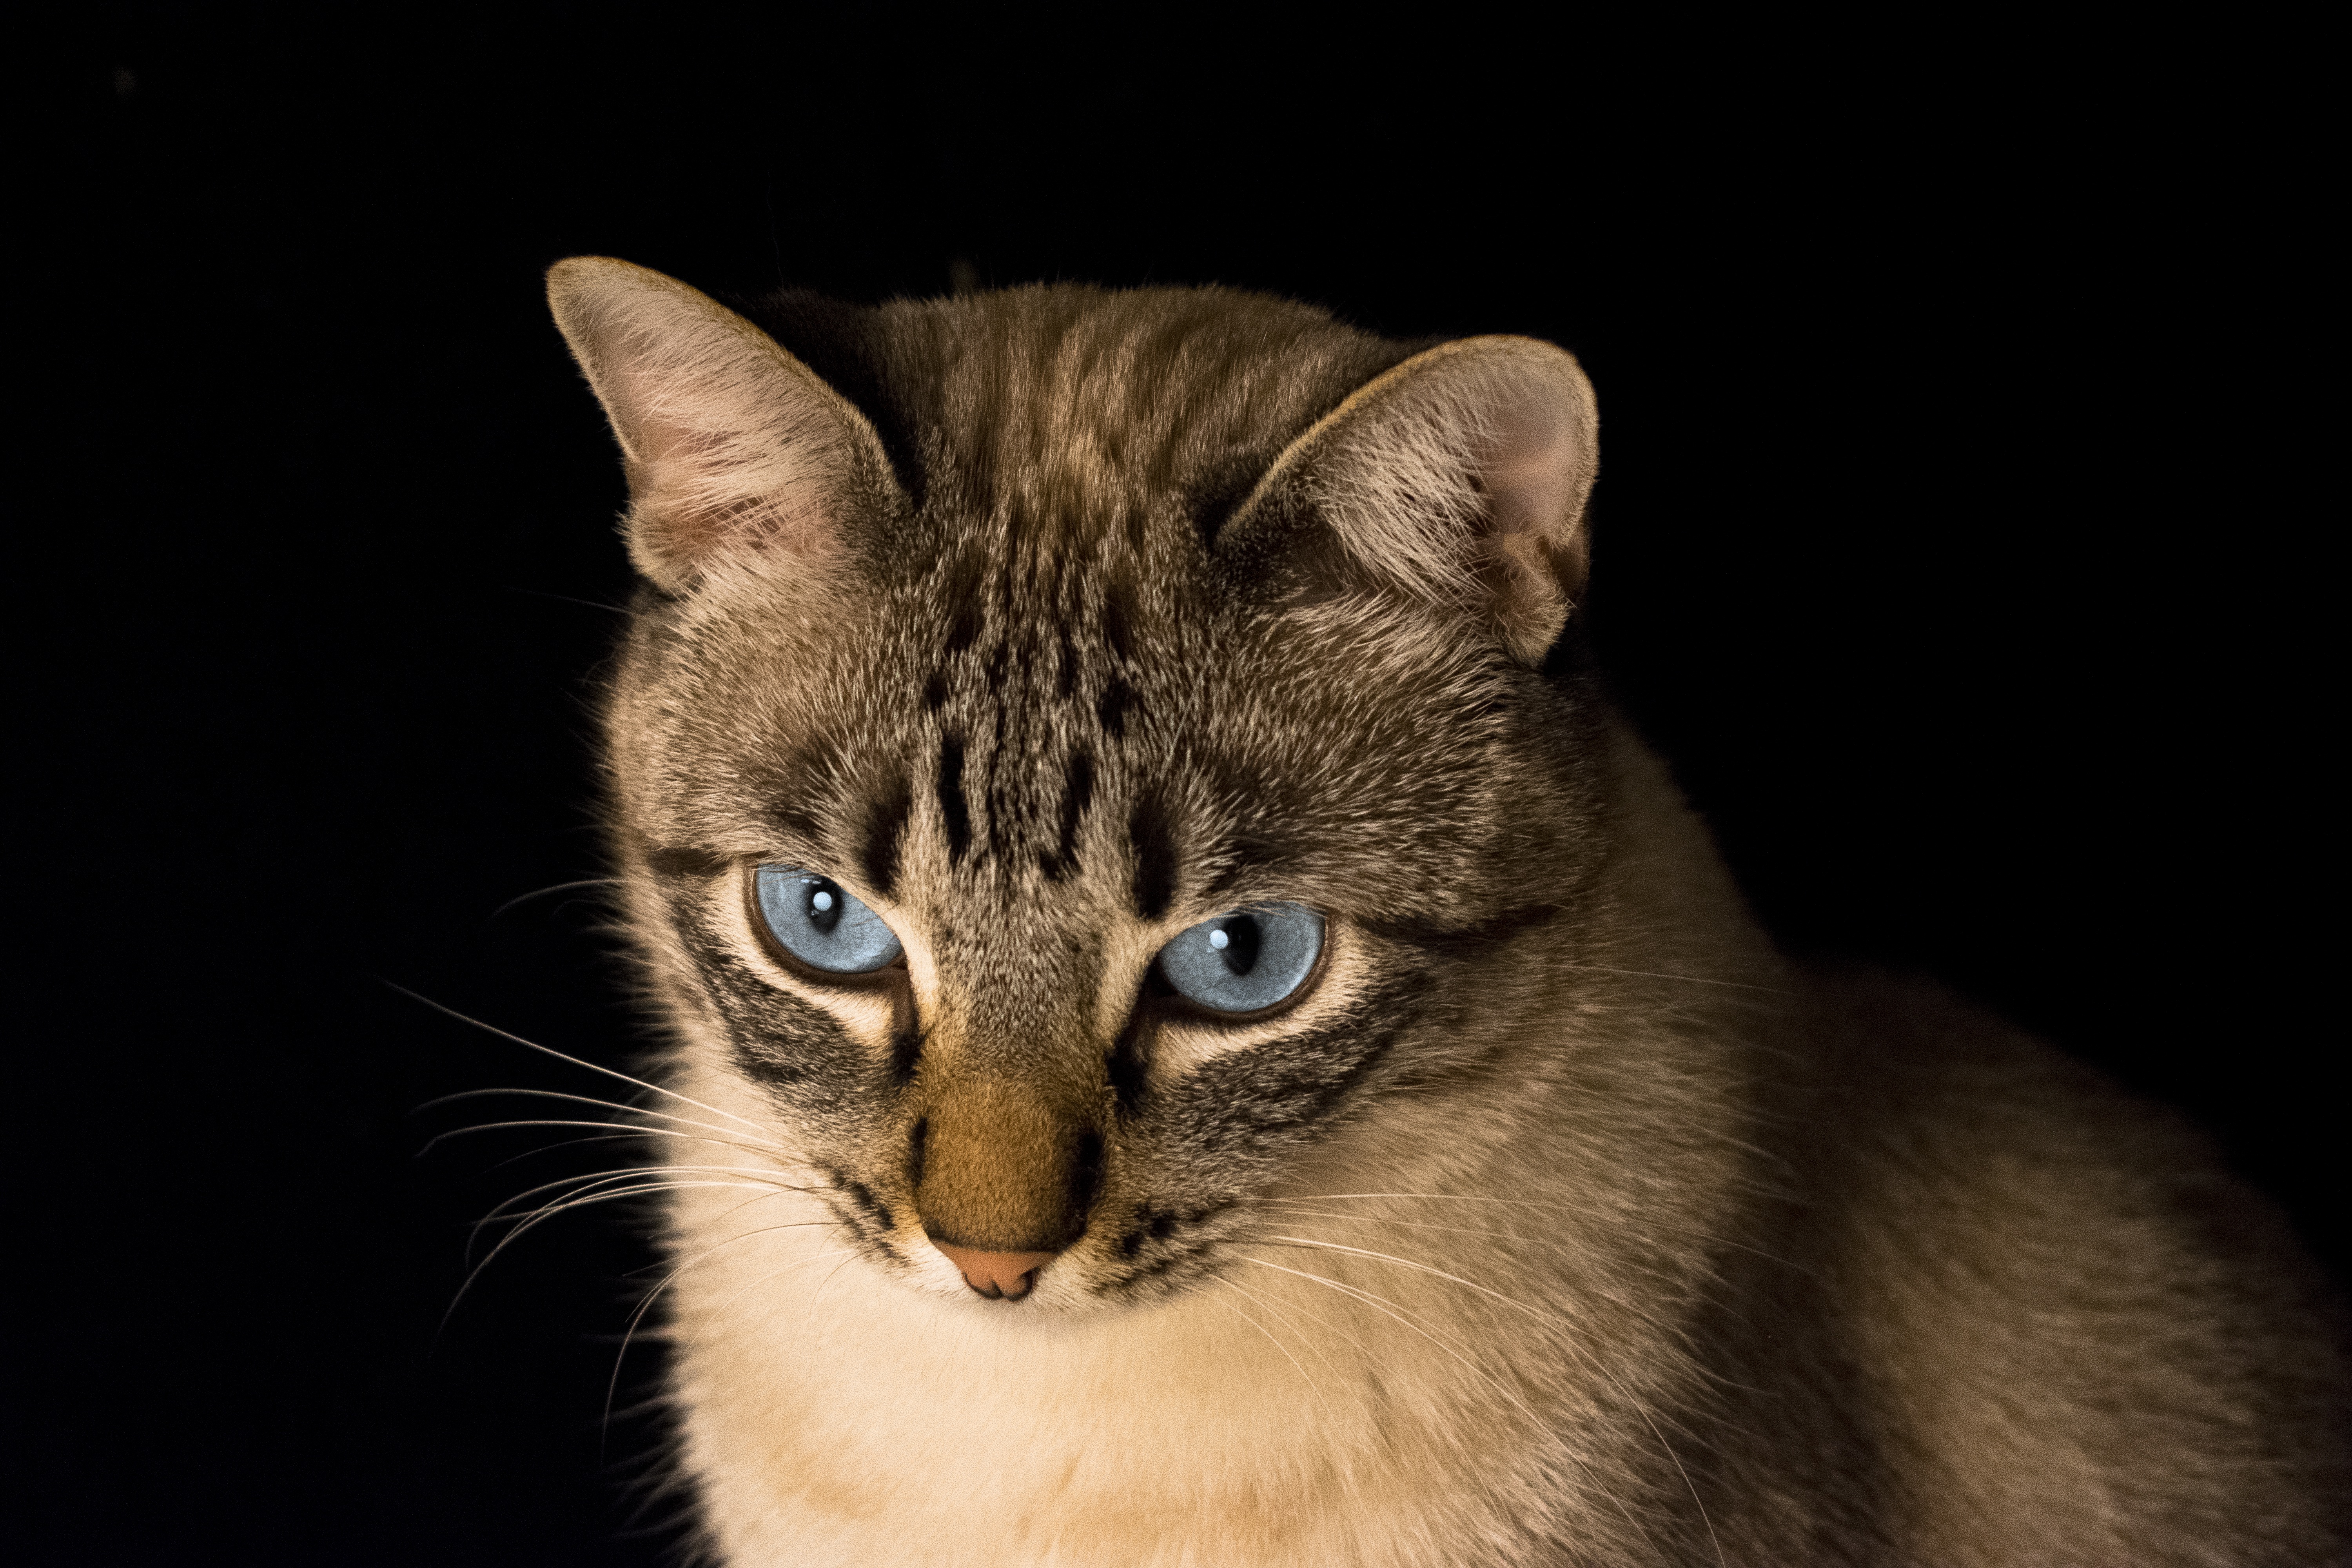
animal, cute, pet, kitten, cat, feline, mammal, fauna, close up, pets, nose, whiskers, animals, look, vertebrate, romeo, cat face, pact, brindle, european shorthair, small to medium sized cats, cat like mammal, carnivoran, domestic short haired cat